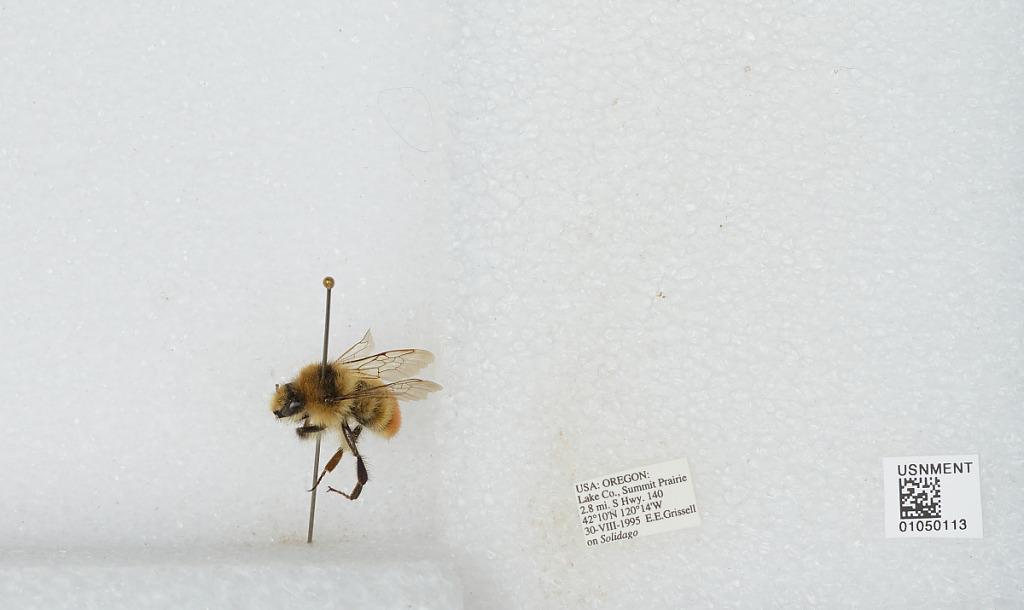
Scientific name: Bombus sp.
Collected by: E. Grissell
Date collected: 1995-8-30
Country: United States
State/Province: Oregon
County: Lake
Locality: Summit Prairie, 2.8 miles South of Highway 140
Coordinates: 42.1, -120.13